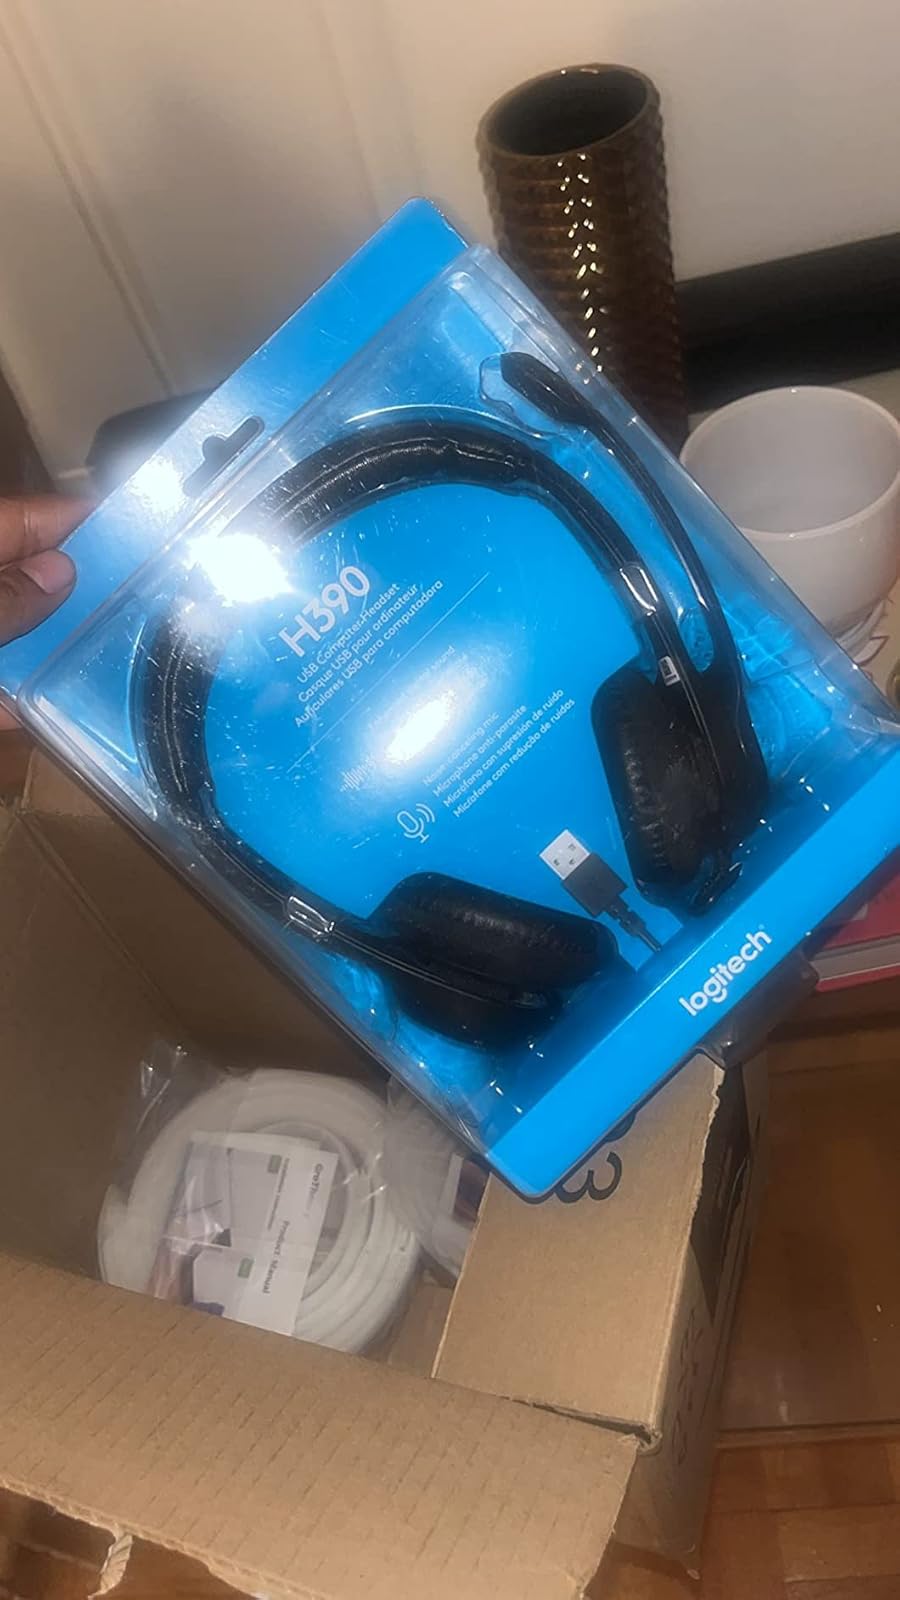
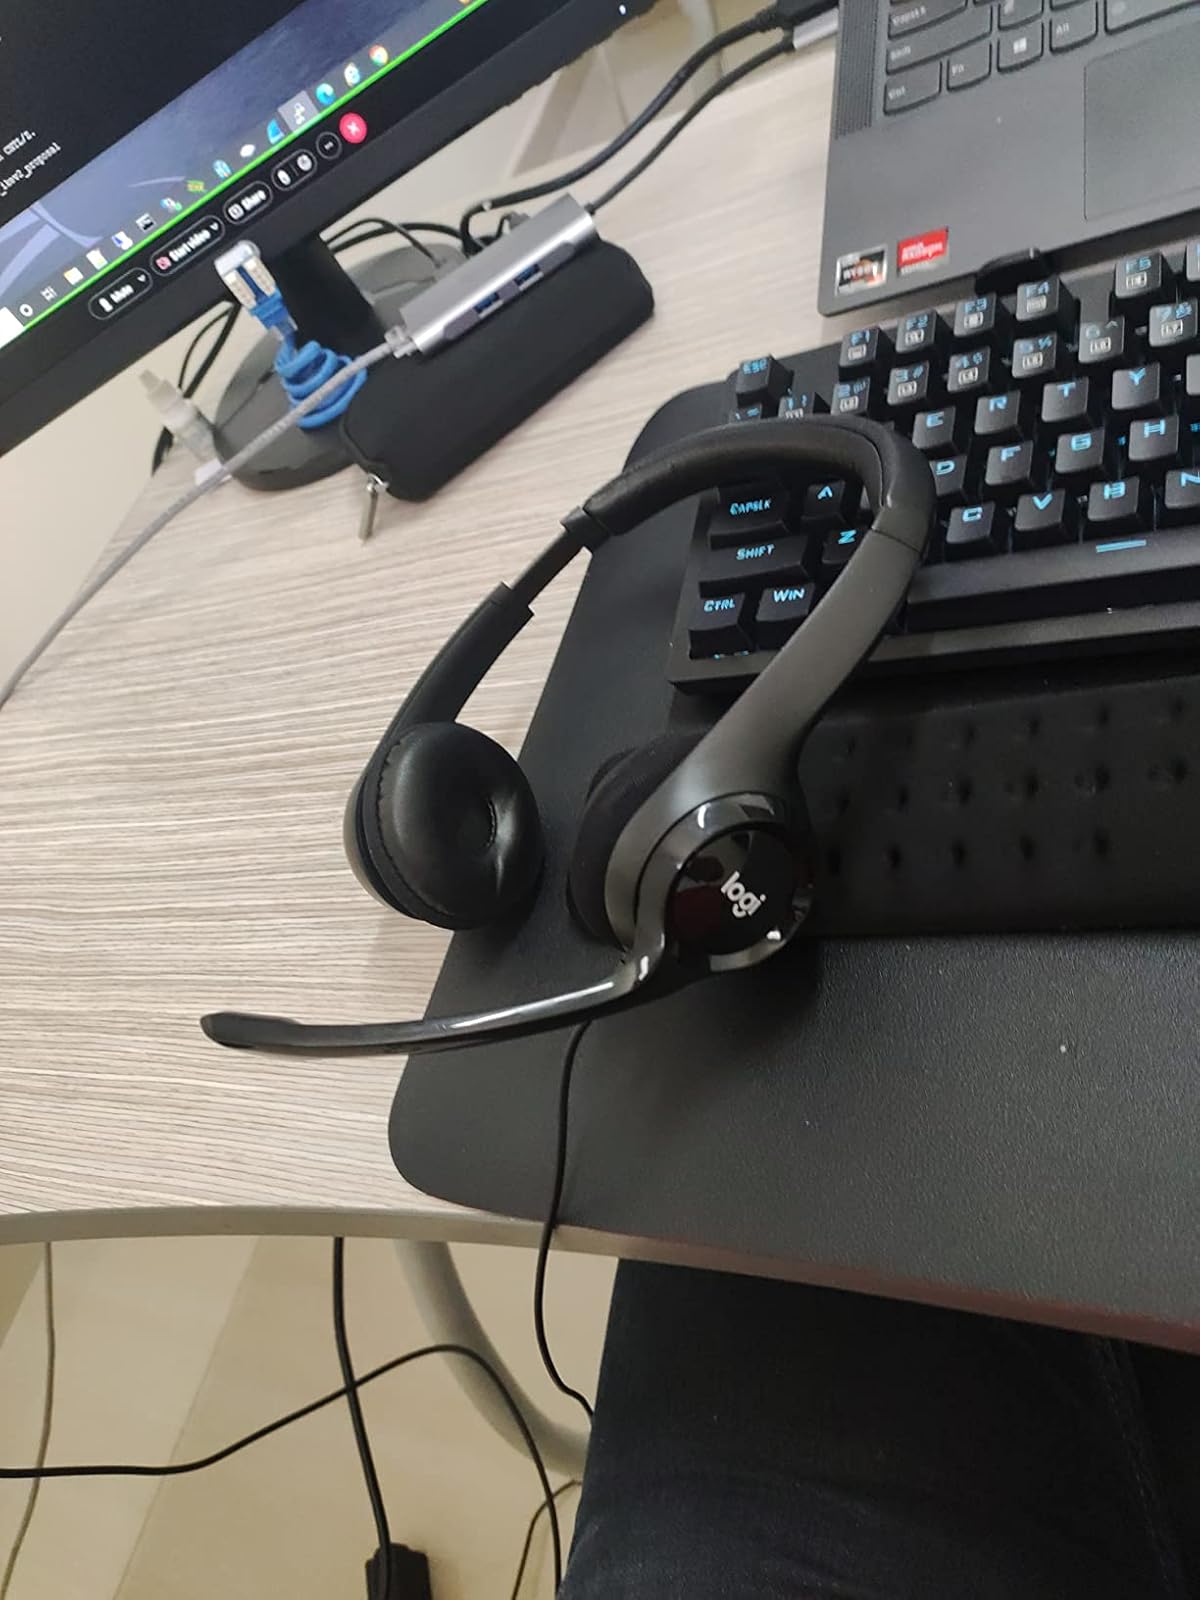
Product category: headphones
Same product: yes